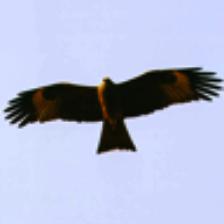
Label: NonHuman